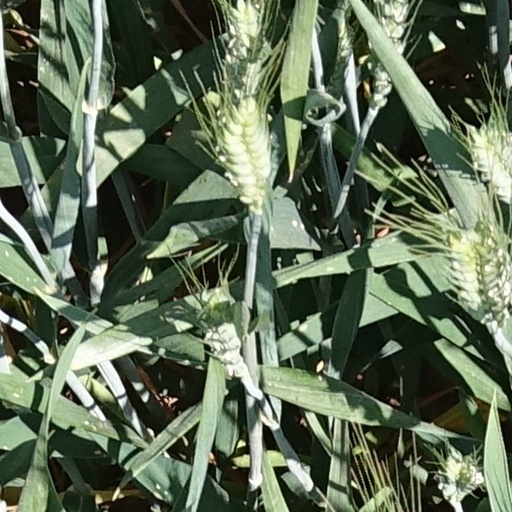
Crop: wheat